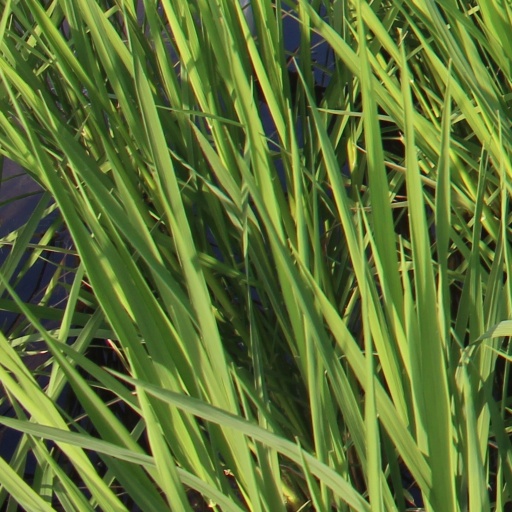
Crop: rice